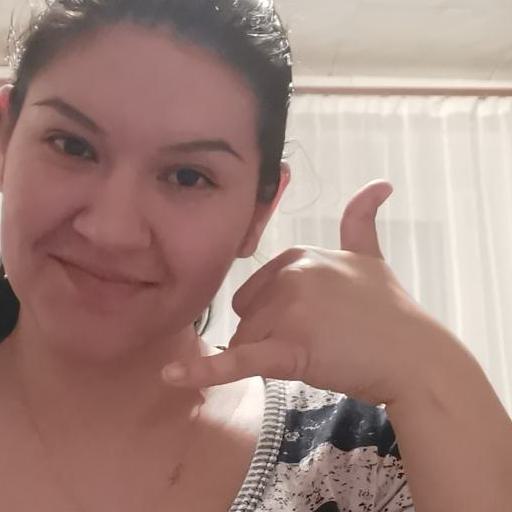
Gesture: call